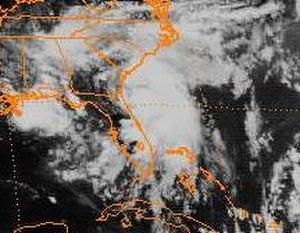
L'ouragan Bob est un cyclone tropical de faible intensité qui a affecté les États-Unis du Sud-est en juillet 1985.